Suillus quiescens

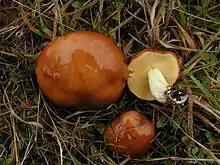
"Suillus quiescens" resembles "S. brevipes", shown here.

The cap ranges in shape from hemispheric to broadly convex, and has a diameter of . The cap color is deep brown in mature specimens and lighter shades of brown in younger mushrooms. Young specimens have a sticky layer of gluten on the cap that dries out in maturity. The edge of the cap is rolled inwards in young specimens. The flesh of the cap is whitish and does not change color when bruised or cut. The tubes on the underside of the cap are light yellow to bright orange-yellow; the tube mouths are usually less than 1 mm wide. The stipe is usually between long, less frequently reaching up to . It is either the same width throughout or slightly larger (bulbous) at the base. The color of the upper portion of the stipe is pale to light yellow, while the lower portion may be light brown or covered with streaks of glutinous material like that on the cap. The stipe surface is covered with fine glands that are initially slightly darker than the color of the stipe surface, but deepen to brown or nearly black after drying. The color of the spore print was not determined from the initial collections, but is thought to be yellow-brown to brown based on the accumulated spore deposit seen on the surface of the caps of neighboring fruit bodies.